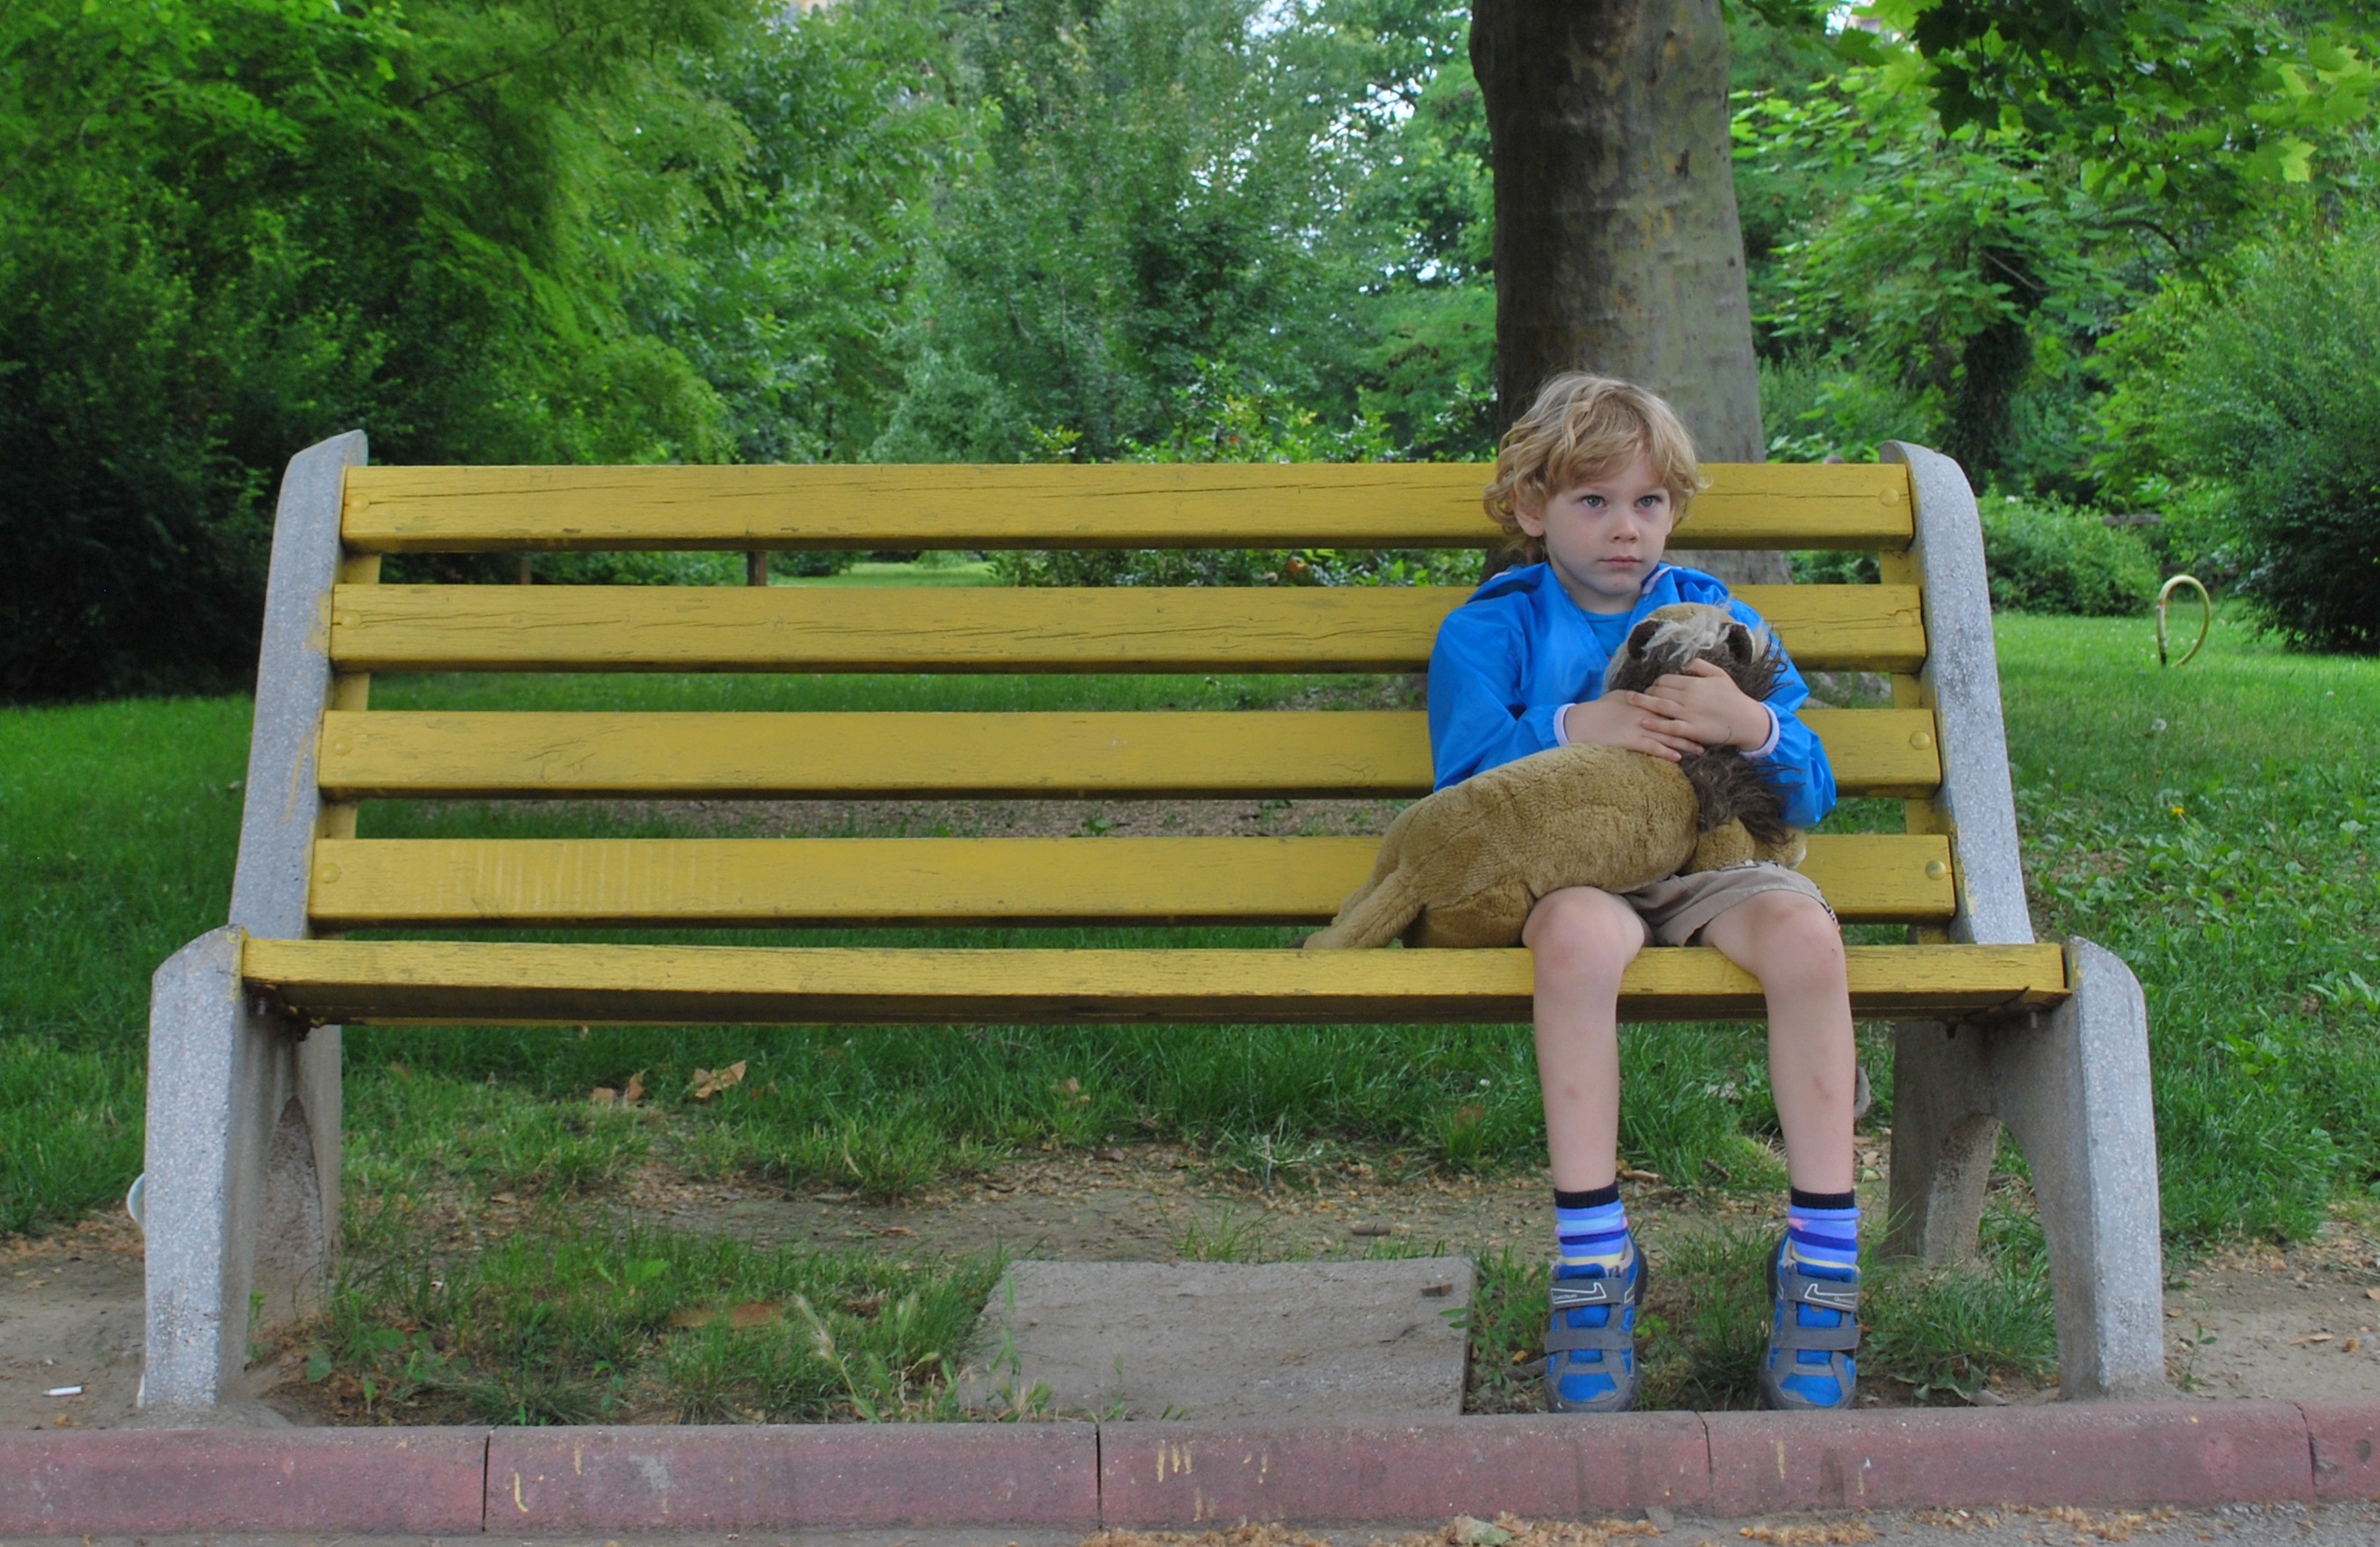
bench, play, boy, alone, sitting, backyard, child, furniture, lonely, leisure, toy, swing, sad, playground, little boy, outdoor play equipment